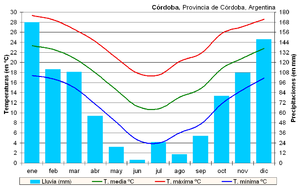
Córdoba, est une ville du centre-nord de l’Argentine. C'est la capitale de la province de Córdoba. La cathédrale Notre-Dame de l'Assomption de Córdoba est aussi le siège d'un archidiocèse catholique et donc le centre de la province ecclésiastique correspondante. Deuxième ville la plus peuplée d'Argentine, c'est également un important centre culturel, économique, financier, et compte une forte population étudiante.